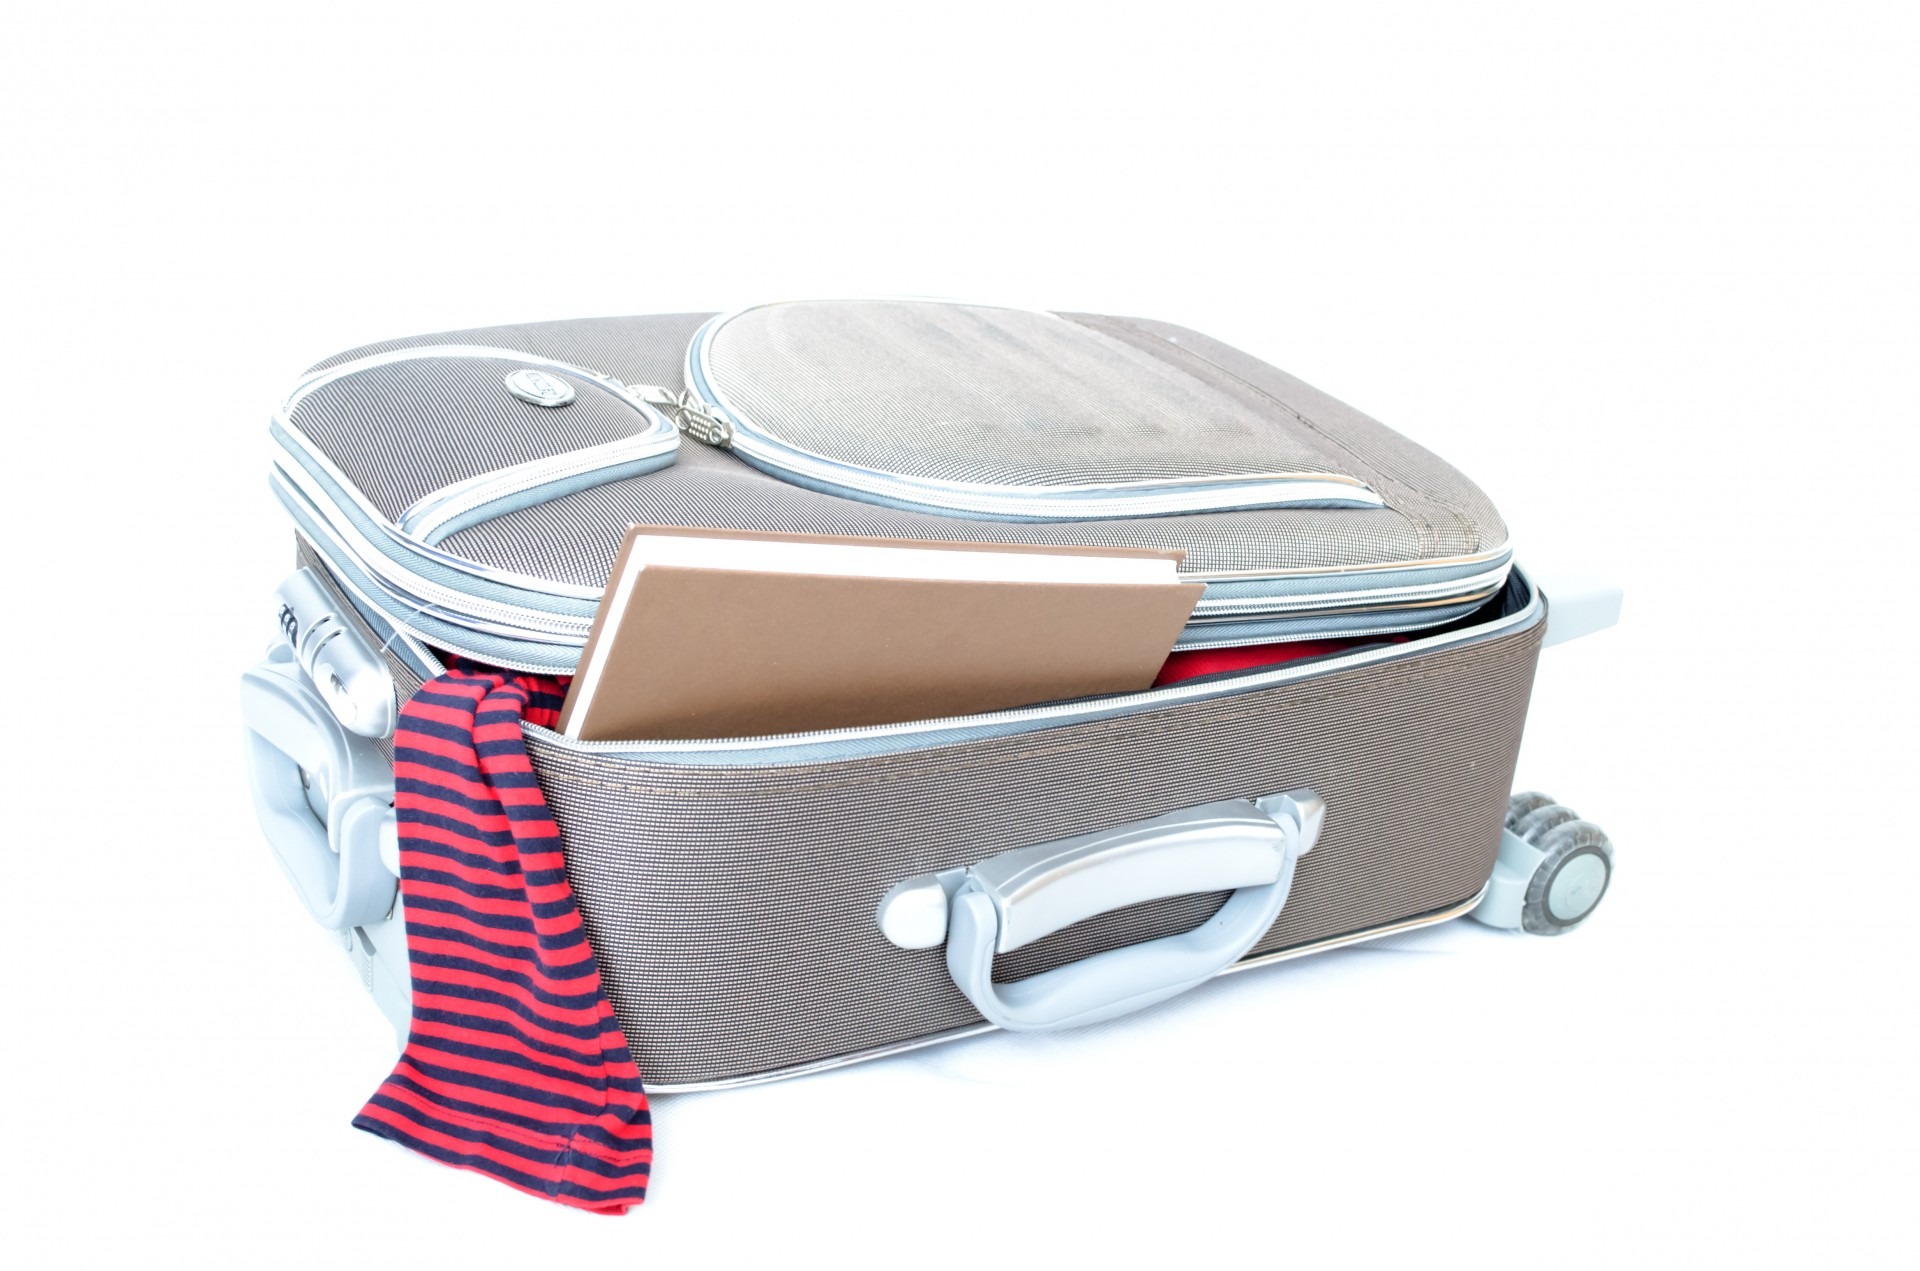
book, open, white, retro, old, isolated, summer, tourist, travel, recreation, transport, color, holiday, traveler, bag, business, object, trip, leisure, luggage, towel, handle, product, carry, tour, glasses, suitcase, clothes, visit, destination, baggage, pack, abroad